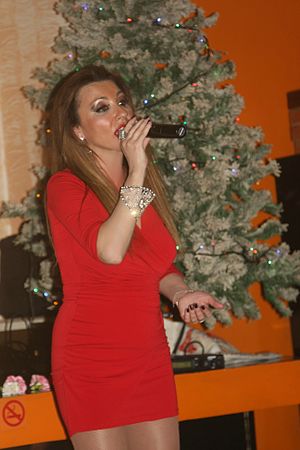
Popi Maliotaki
Popi Maliotaki er en græsk sangerinde. Maliotaki har modtaget en guldplade for sit andet album med titlen Alli Mia Fora.